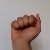
The image shows a hand gesture representing the letter 'A' in Indian Sign Language.